Chesterville, Ontario

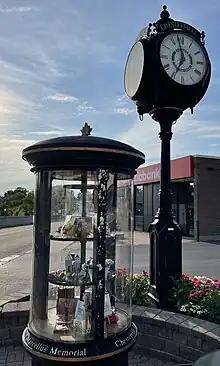
Chesterville clock tower

During World War II, men and women from Chesterville again served with the S.D.& G. Highlanders among other army regiments as well as the Royal Canadian Air Force and Royal Canadian Navy. Some of the men from Chesterville and District who were killed in the war were: